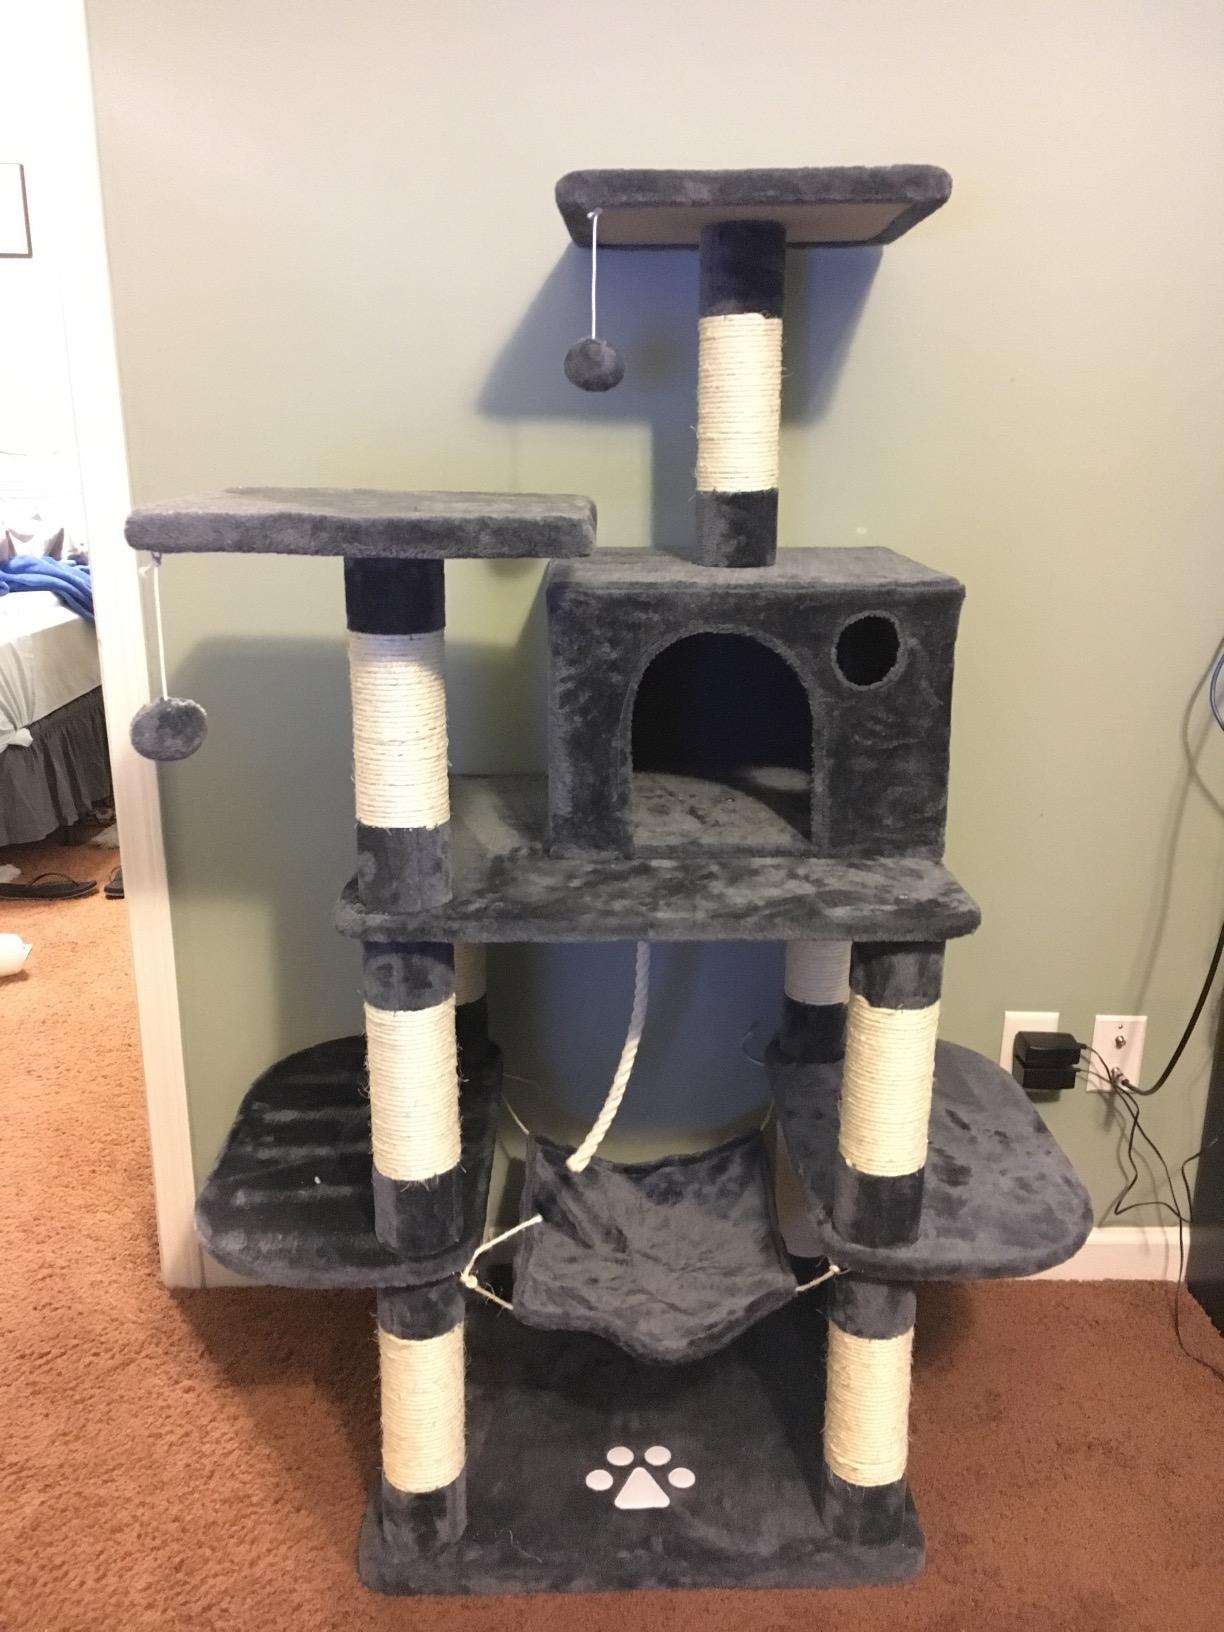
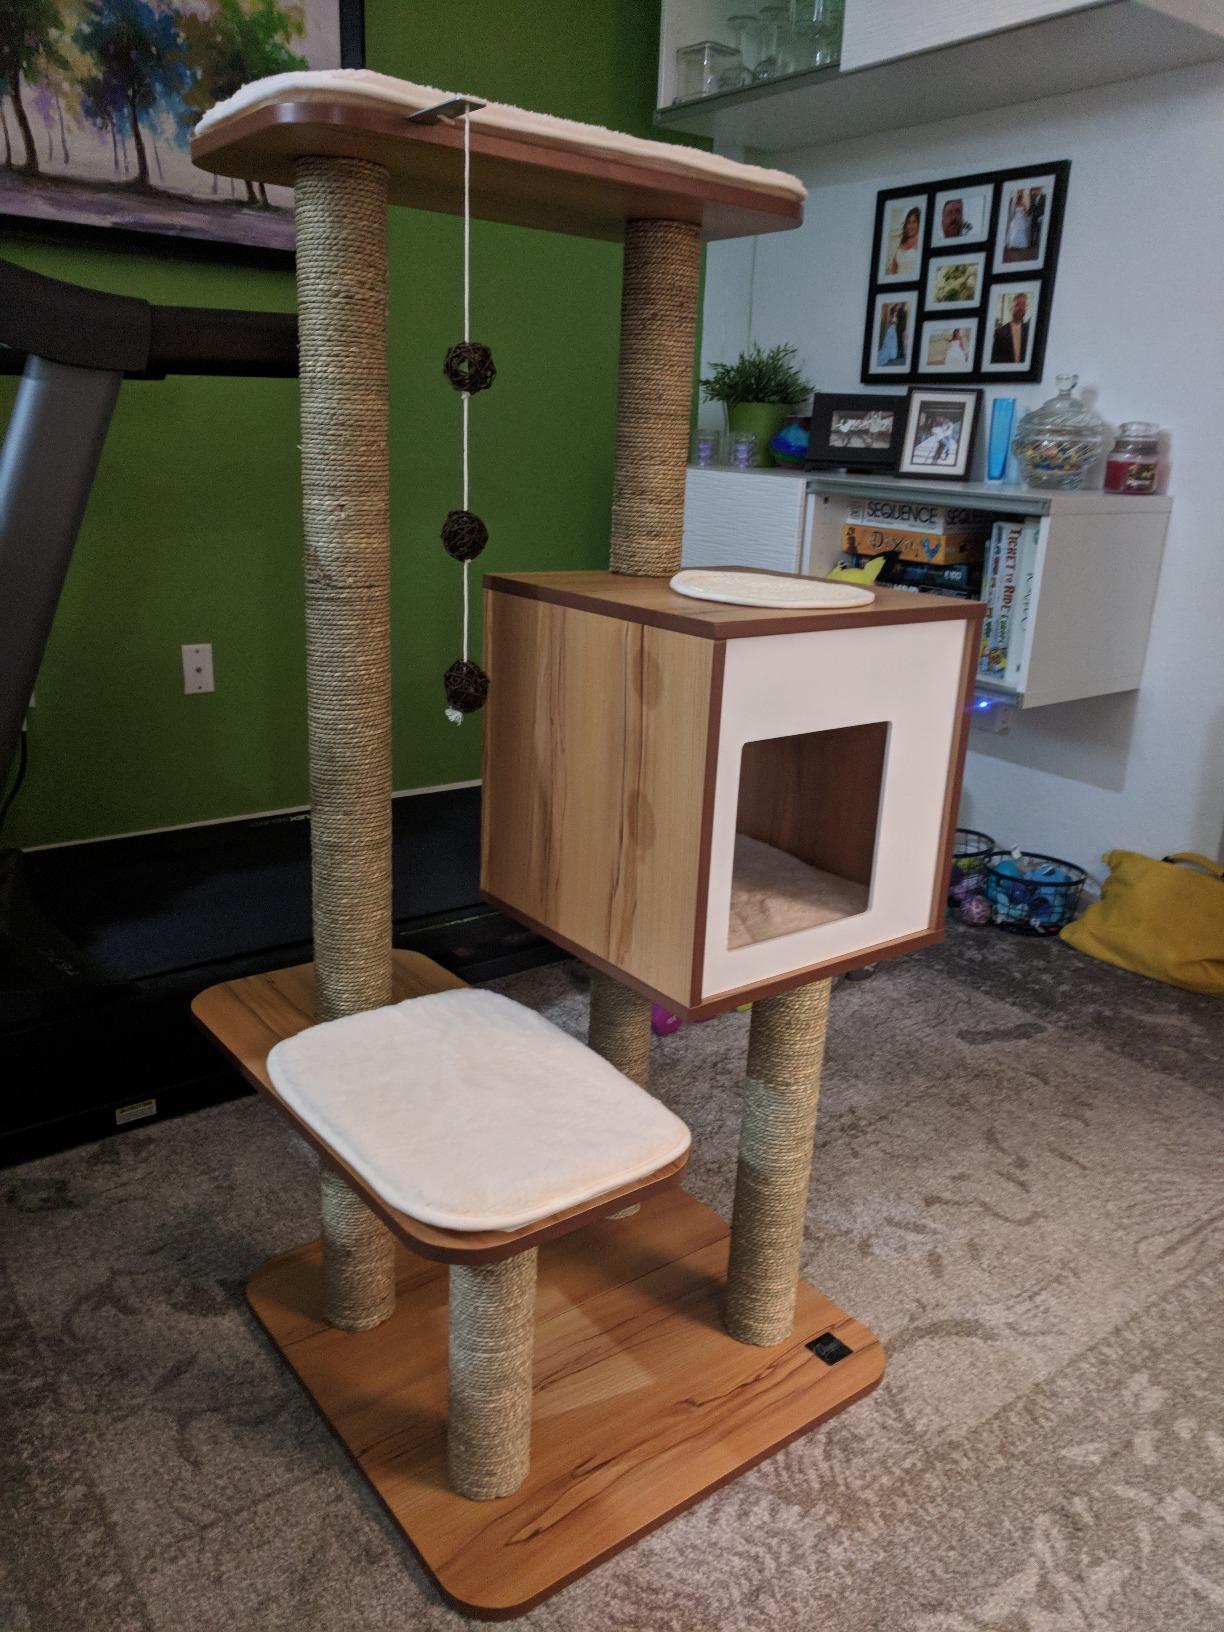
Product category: items_cat tree
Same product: no